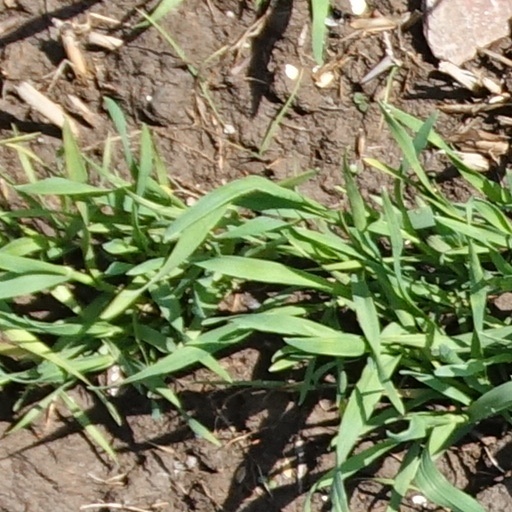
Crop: wheat